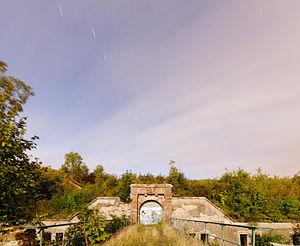
Le clair de lune est la lumière ambiante perçue la nuit sur Terre, en majeure partie venant de son satellite naturel, la Lune, et pour une faible part des étoiles ou du « clair de terre ».